Pra Frente, Brasil

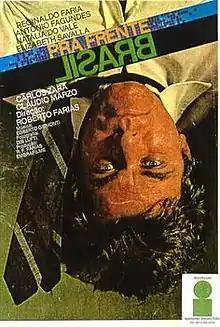
Theatrical release poster

Pra Frente, Brasil is a 1982 Brazilian drama film directed, written and produced by Roberto Farias. It tells the fictional story of a man mistakenly arrested by a group linked to the military dictatorship during the 1970 FIFA World Cup.